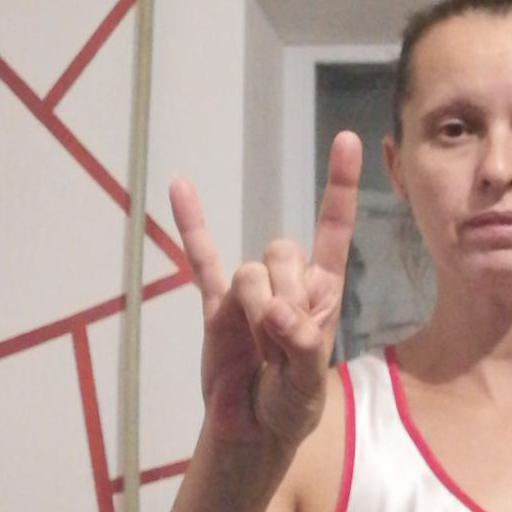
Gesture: rock